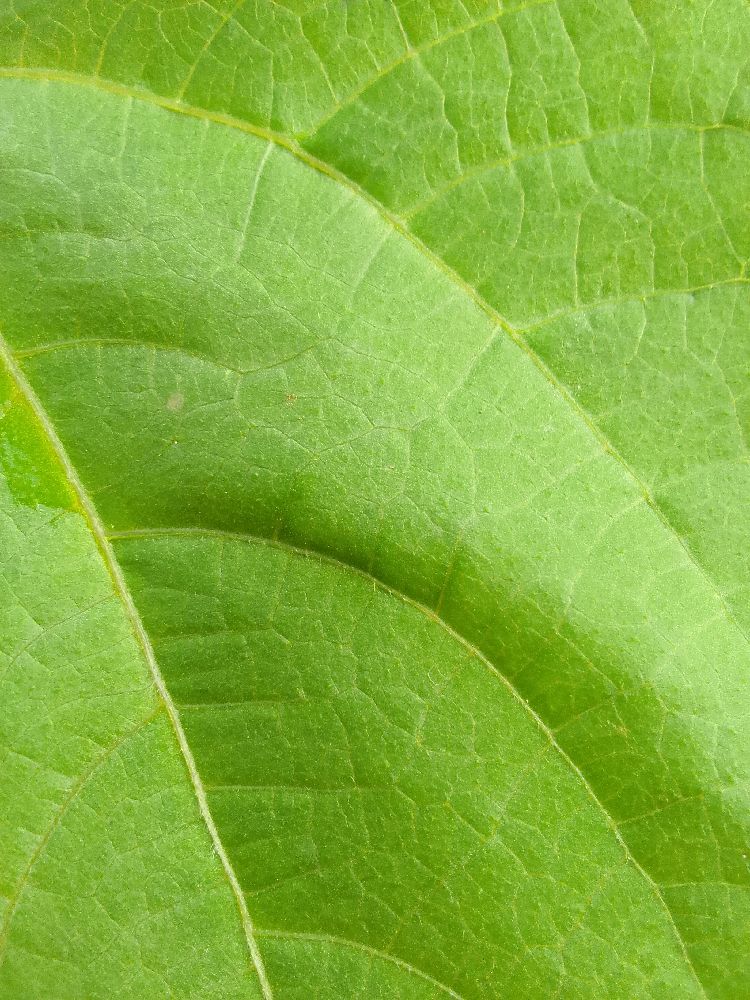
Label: healthy